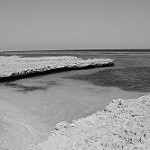
Label: B & W